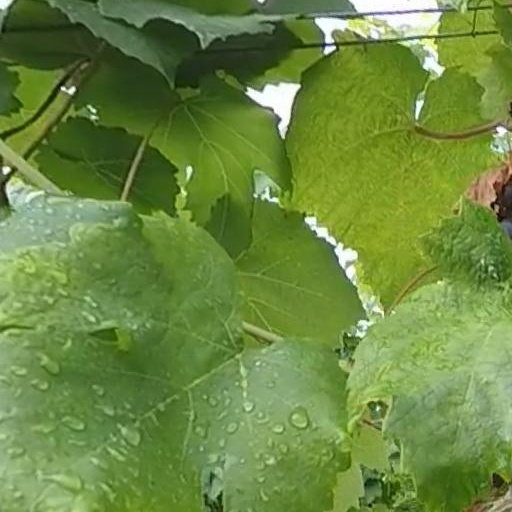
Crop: grape